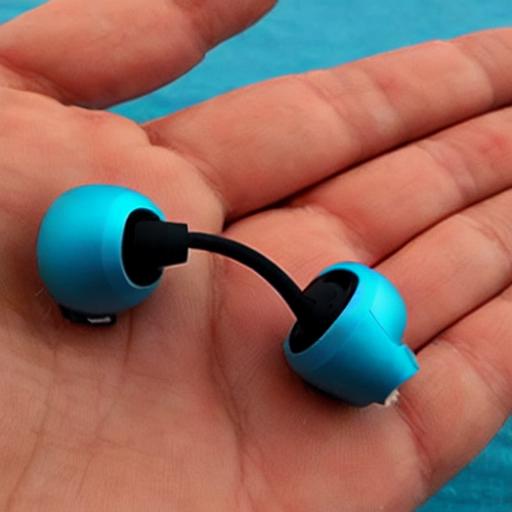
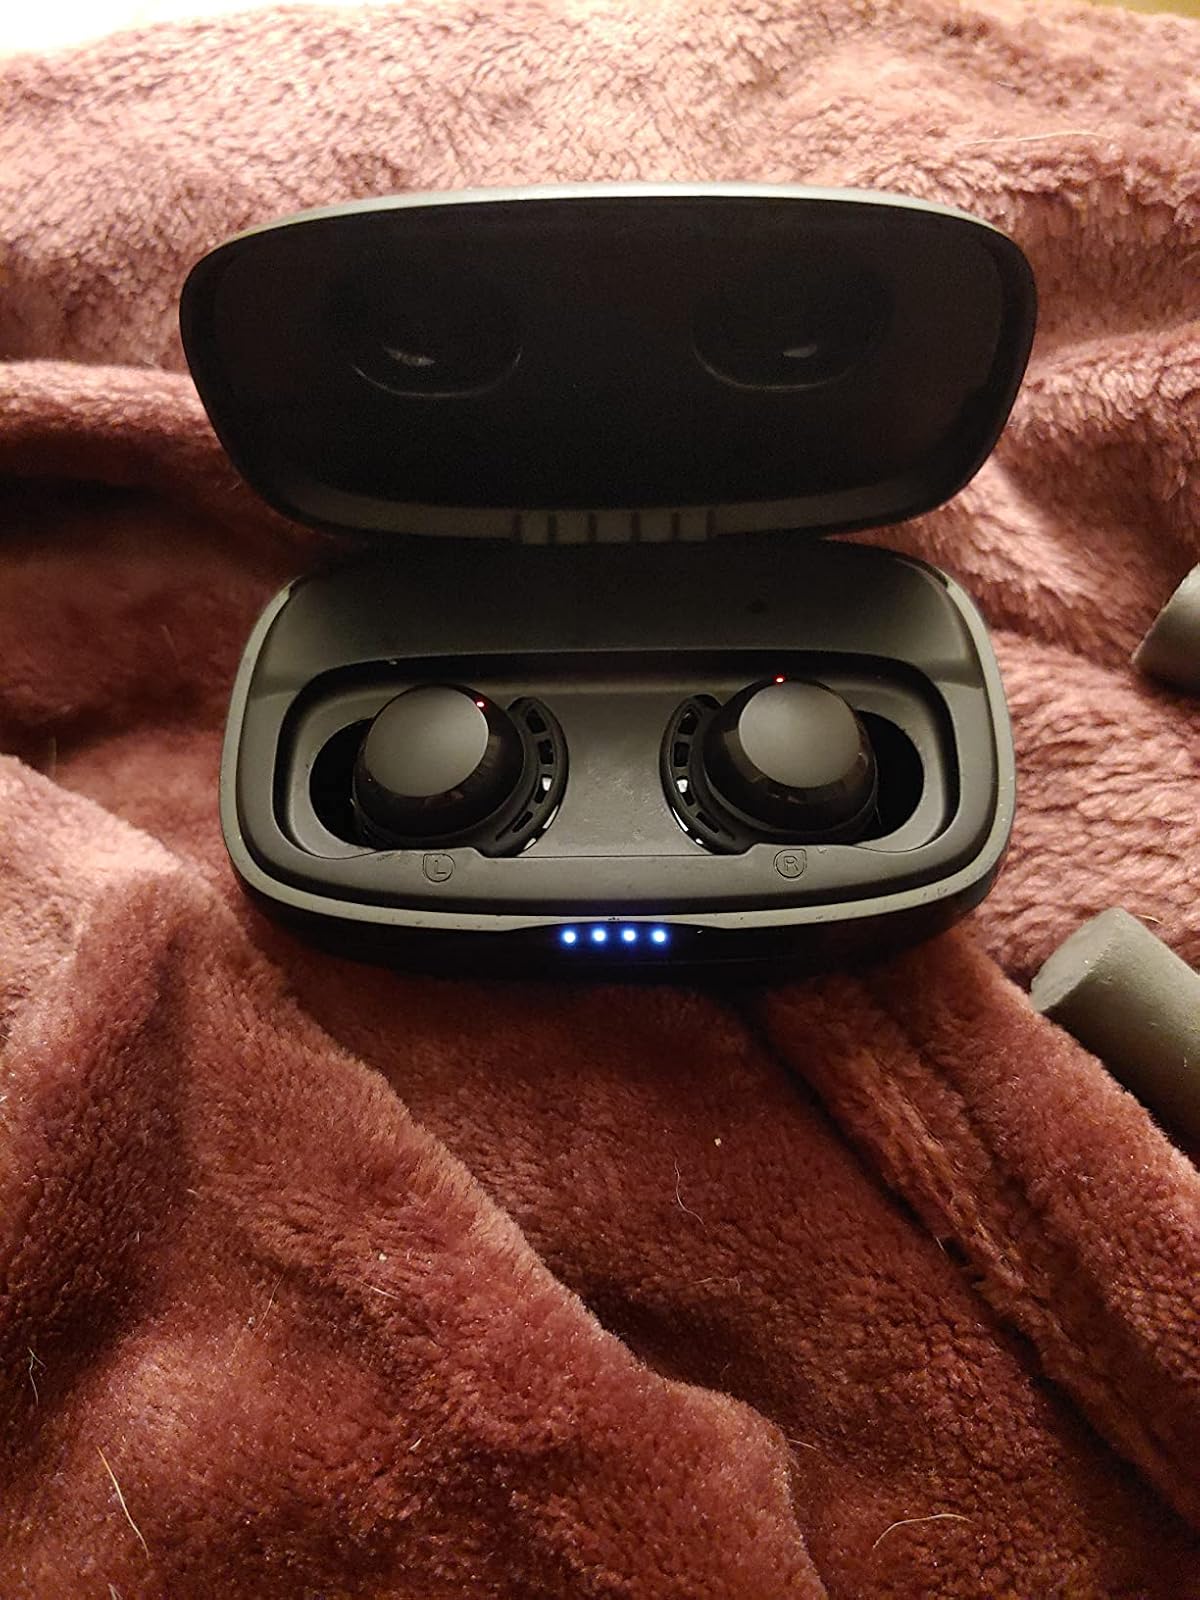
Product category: earbuds
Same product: no